Amaiur-Maya

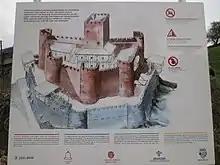
The Royal Castle of Amauir-Maya

The fortress of Amaiur, sitting on a hill by the village, was one of the key medieval strongholds of the Kingdom of Navarre. It was one of the few fortresses in Navarre making a stand against the Castilian invasion of 1512, once they had taken over Pamplona. It bore witness to frequent battles between the combined French-Navarrese and the Spanish imperial forces (Ferdinand the Catholic, Charles V), with the most famous being the Battle of Amaiur (Maya) in 1522, when the Mayor-Alcaide of the town and Castle of Amauir-Maya Don Jaime Velaz de Medrano and his son Don Luis Velaz de Medrano held the last Navarrese stronghold in an attempt to resist the Spanish (Castilian-Aragonese) push.